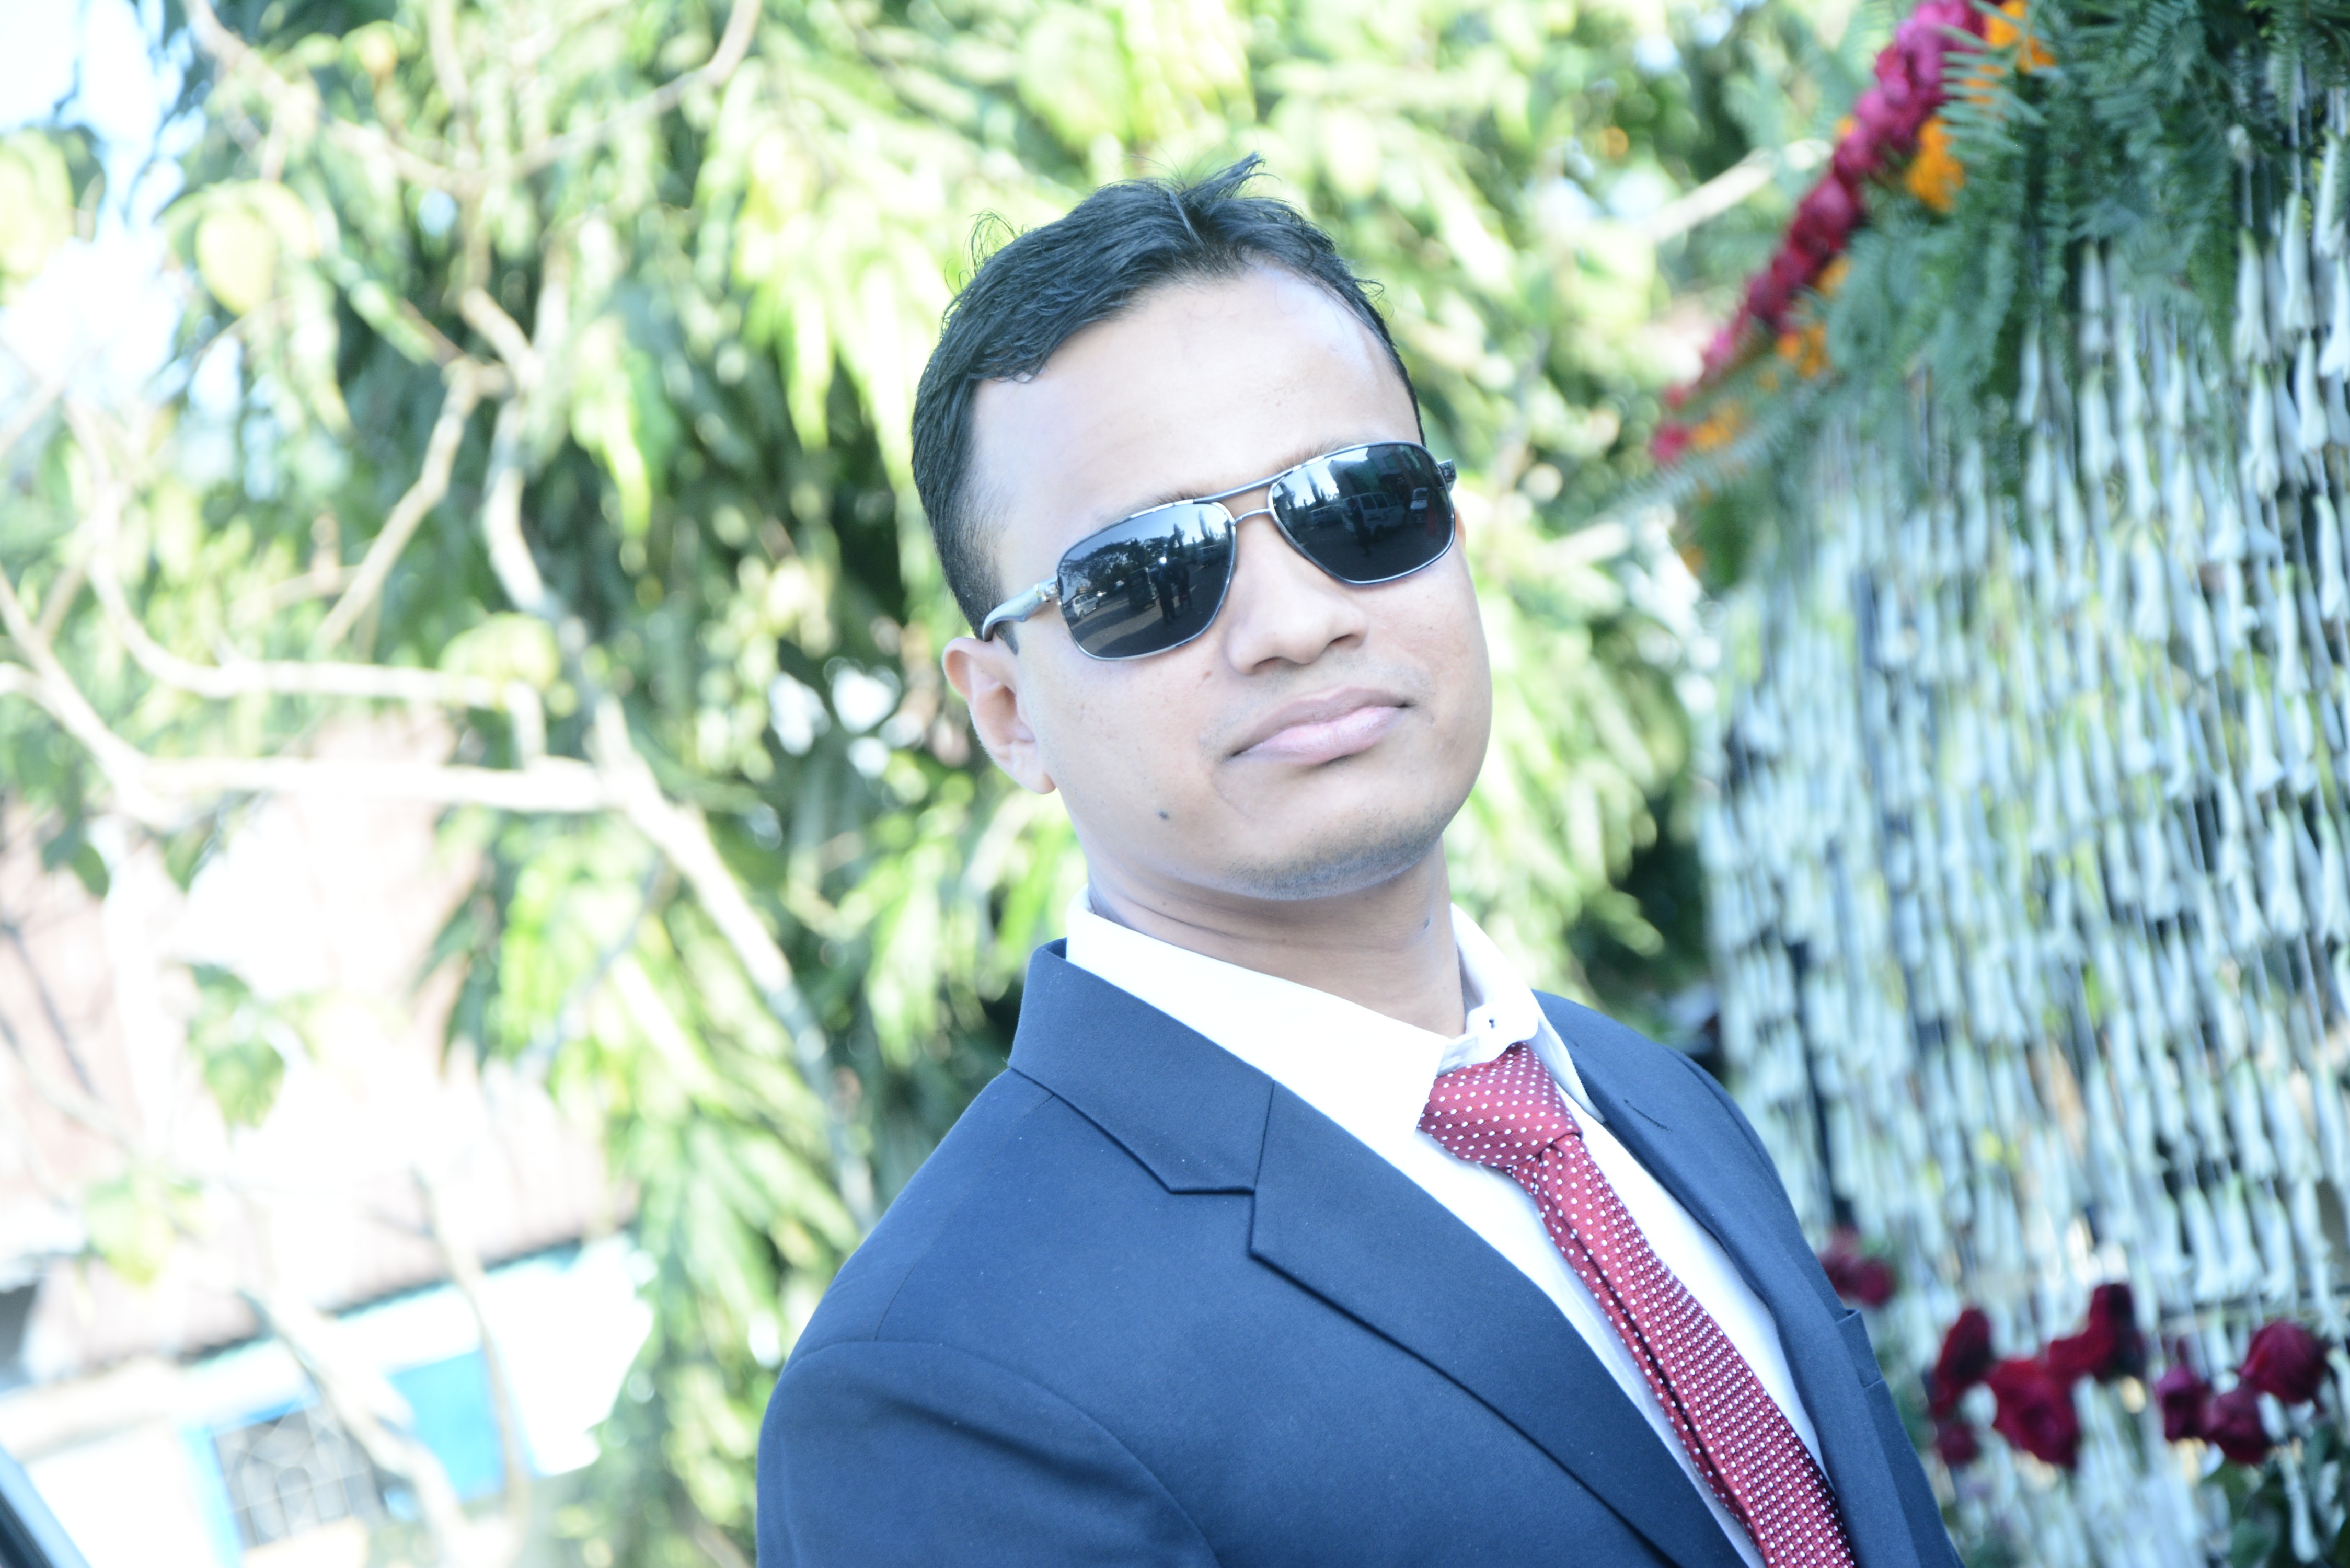
photography, model, spring, color, fashion, clothing, dress, sunglasses, glasses, photograph, beauty, costume, photo shoot